Ancient Egyptian literature

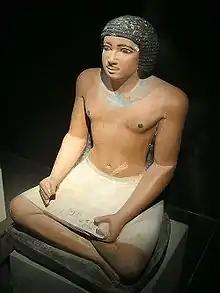
Seated statue of an Egyptian scribe holding a papyrus document in his lap, found in the western cemetery at Giza, Fifth dynasty of Egypt (25th to 24th centuries BC)

Although writing first appeared during the very late 4th millennium BC, it was only used to convey short names and labels; connected strings of text did not appear until about 2600 BC, at the beginning of the Old Kingdom. This development marked the beginning of the first known phase of the Egyptian language: Old Egyptian. Old Egyptian remained a spoken language until about 2100 BC, when, during the beginning of the Middle Kingdom, it evolved into Middle Egyptian. While Middle Egyptian was closely related to Old Egyptian, Late Egyptian was significantly different in grammatical structure. Late Egyptian possibly appeared as a vernacular language as early as 1600 BC, but was not used as a written language until "c". 1300 BC during the Amarna Period of the New Kingdom. Late Egyptian evolved into Demotic by the 7th century BC, and although Demotic remained a spoken language until the 5th century AD, it was gradually evolved into Coptic beginning in the 1st century AD.